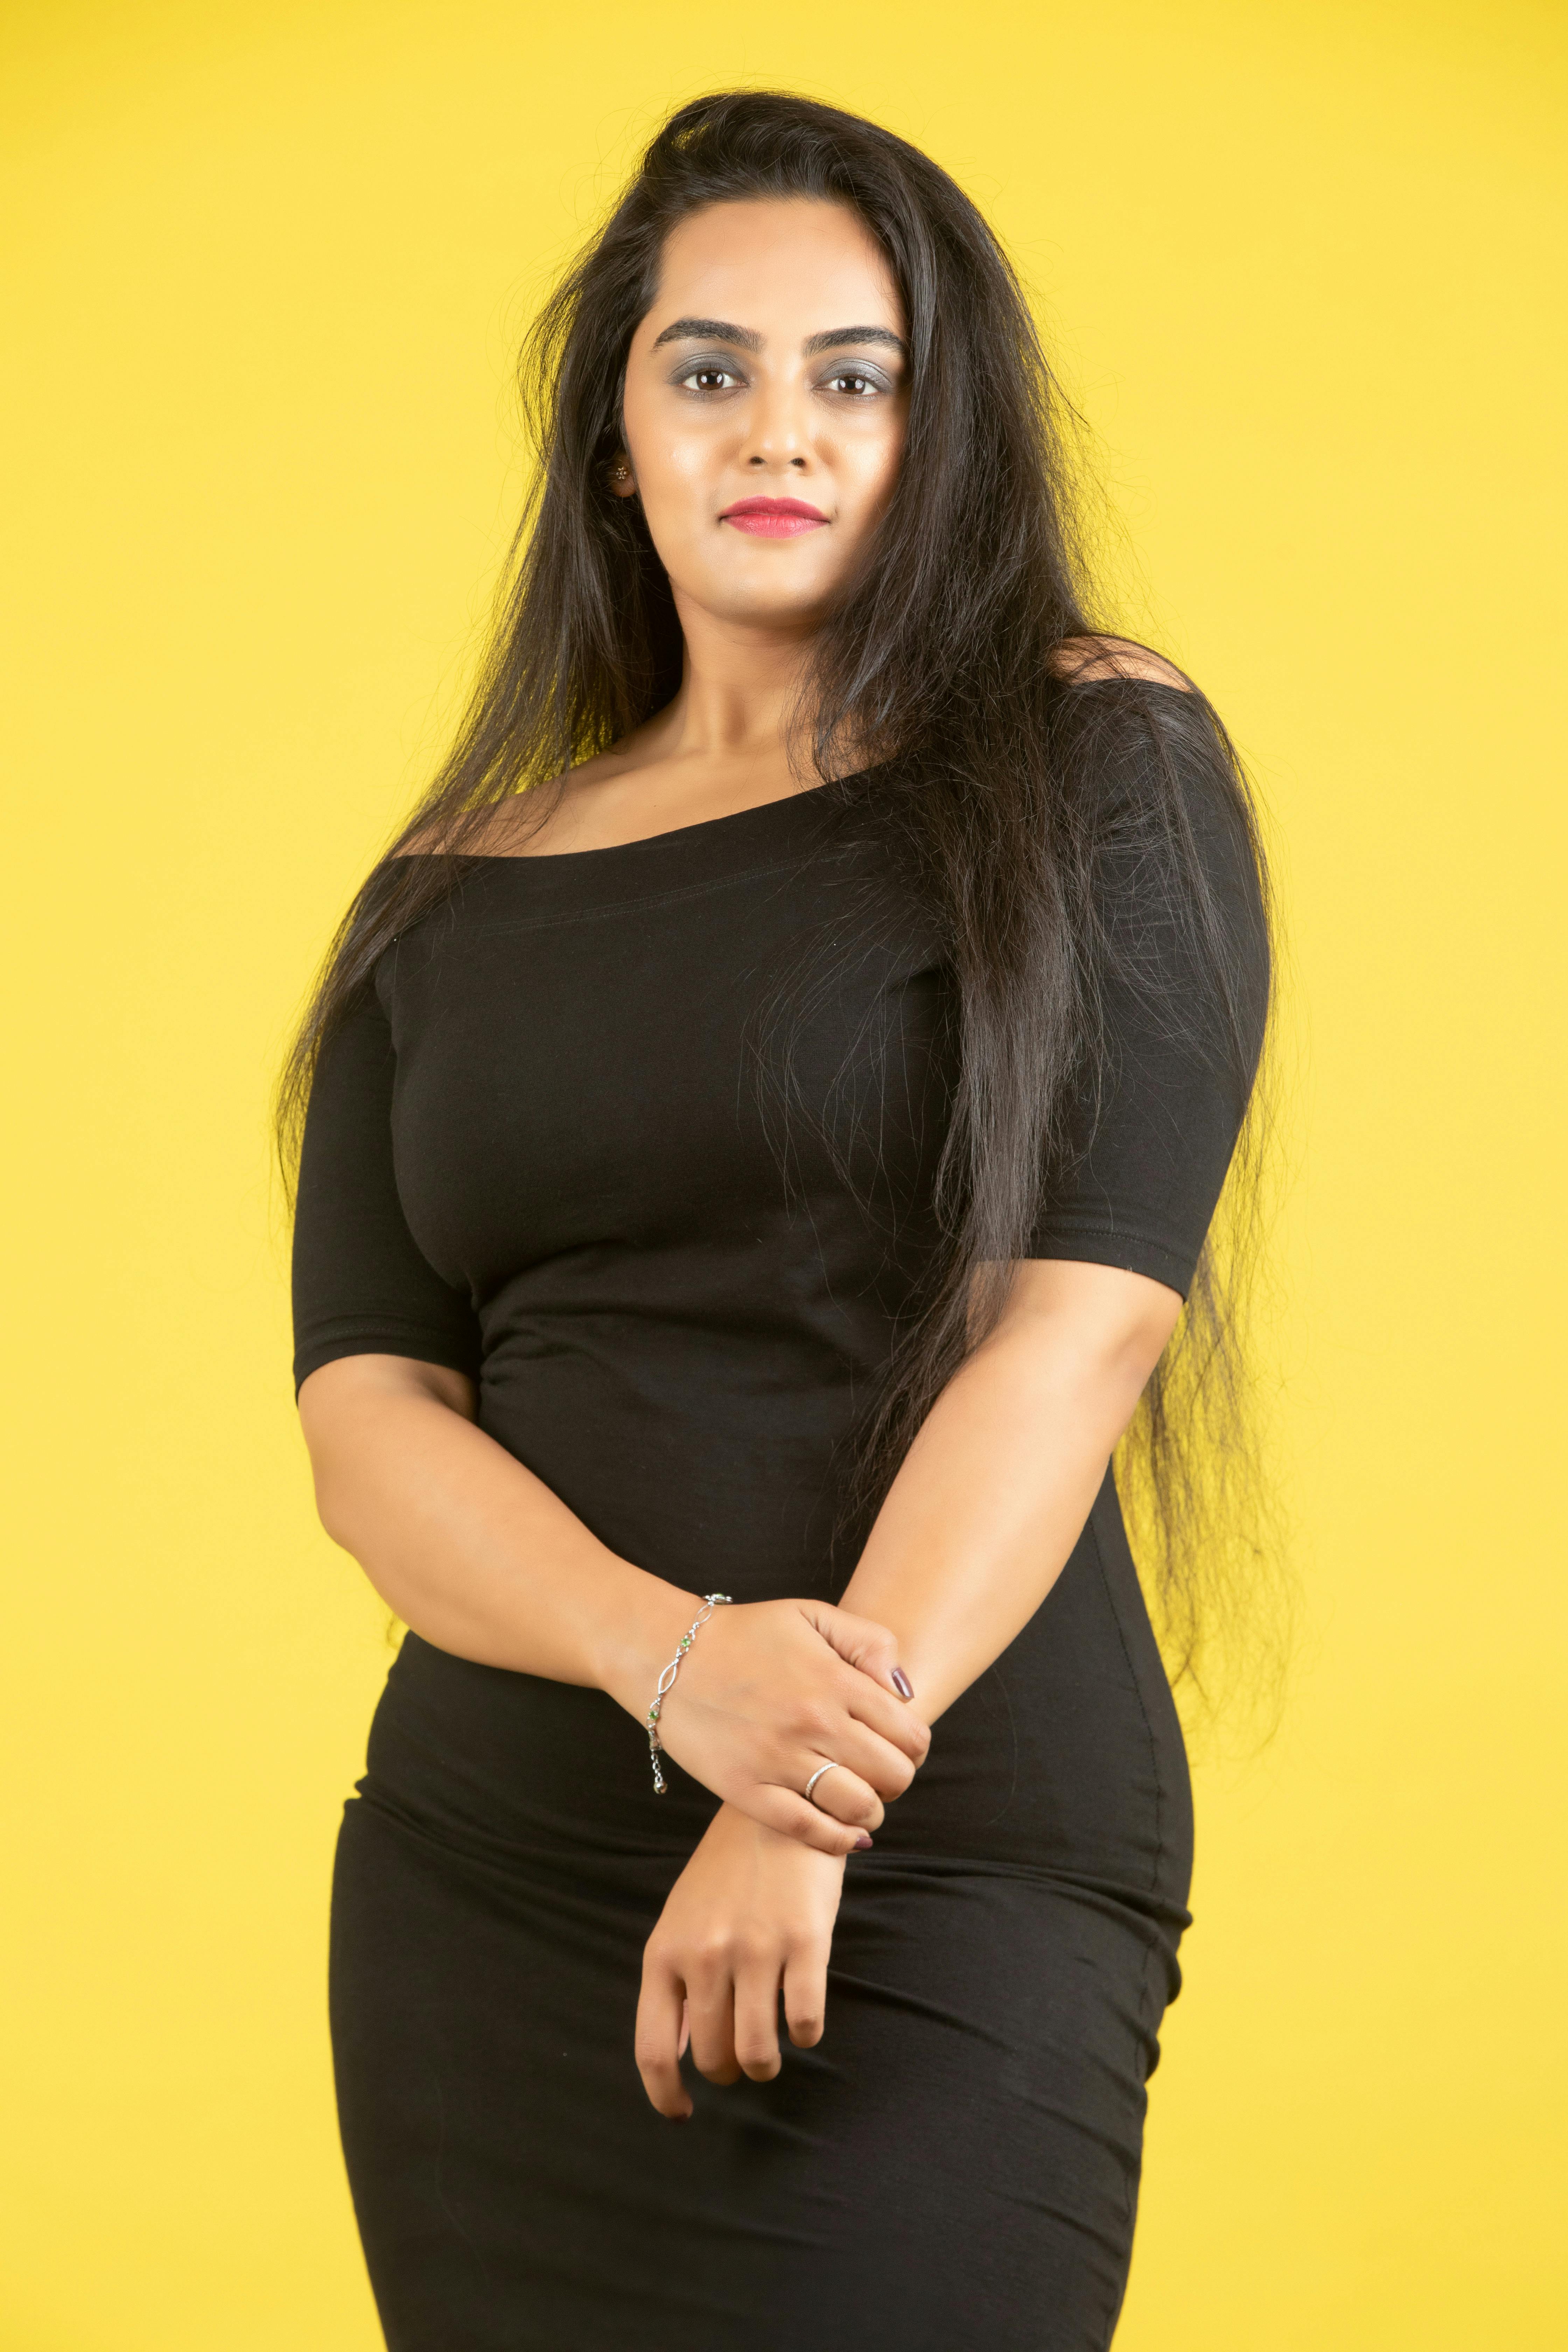
woman, lips, shoulder, black hair, fashion, elbow, waist, long hair, makeover, model, photo shoot, abdomen, One piece garment, torso, thorax, portrait photography, day dress, fashion model, Plus size model, stomach, lipstick